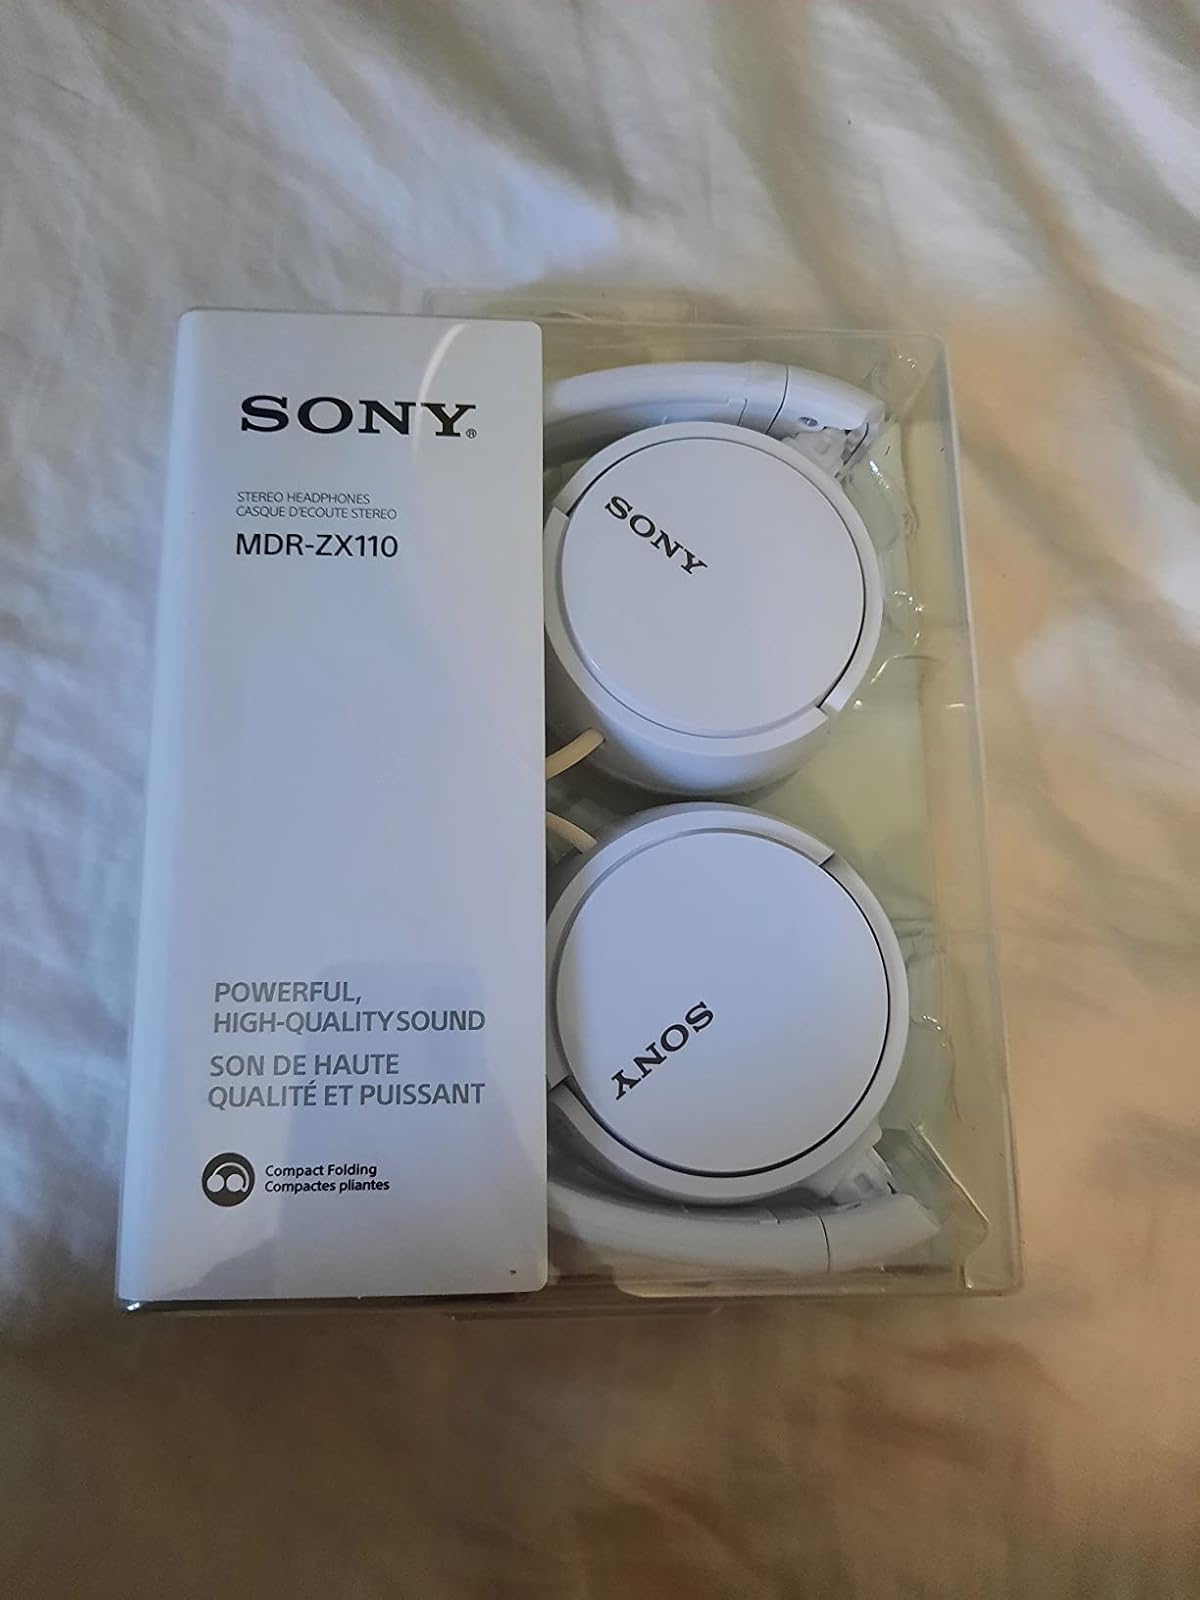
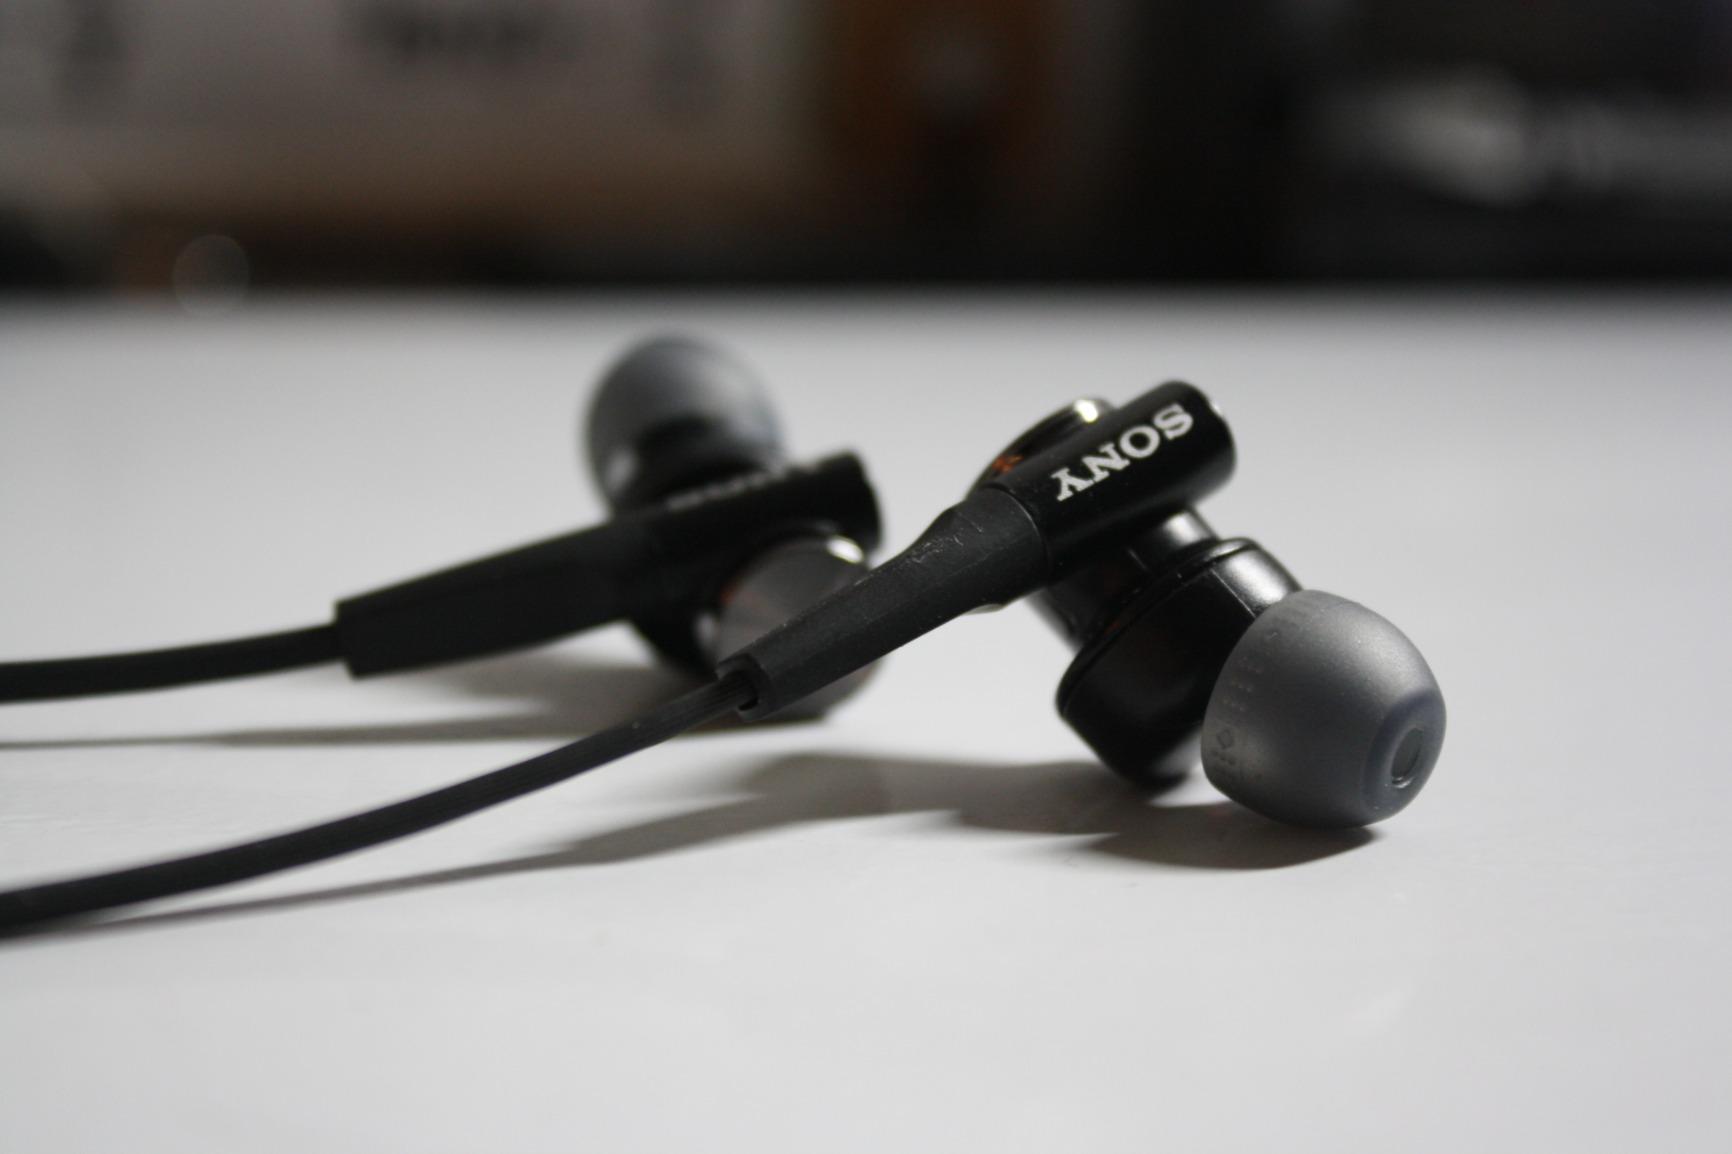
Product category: headphones
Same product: no